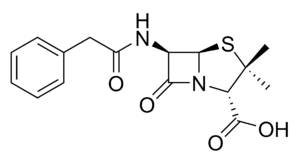
Sir Alexander Fleming fut le premier à démontrer que la moisissure Penicillium notatum synthétisait une substance antibactérienne ; il fut le premier à concentrer cette substance qu'il appela « pénicilline ». Il ne fut pourtant pas celui qui conduisit le développement de la pénicilline, ni le premier à utiliser ses propriétés chez l'être humain.
Les pénicillines sont des antibiotiques bêta-lactamines. La pénicilline est une toxine synthétisée par certaines espèces de moisissures du genre Penicillium et qui est inoffensive pour l'humain.